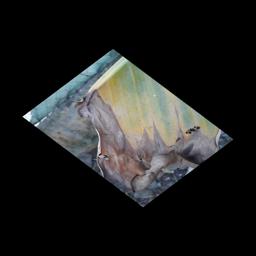
Label: POTASSIUM DEFICIENCY